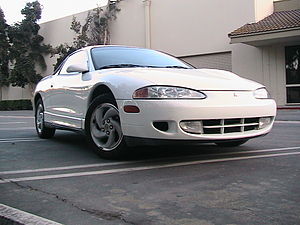
Mitsubishi Eclipse / Eclipse (D30, 1995−2000)
Mitsubishi Eclipse Coupé (1995−1998)
Mitsubishi Eclipse var en sportscoupé udviklet i joint venture mellem bilfabrikanterne Mitsubishi, Plymouth og Chryslers datterselskab Eagle. Til dette formål blev firmaet Diamond Star Motors grundlagt i 1985.